Neutron star

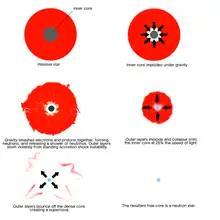
Simplified representation of the formation of neutron stars

Any main-sequence star with an initial mass of greater than (eight times the mass of the Sun) has the potential to become a neutron star. As the star evolves away from the main sequence, stellar nucleosynthesis produces an iron-rich core. When all nuclear fuel in the core has been exhausted, the core must be supported by degeneracy pressure alone. Further deposits of mass from shell burning cause the core to exceed the Chandrasekhar limit. Electron-degeneracy pressure is overcome, and the core collapses further, causing temperatures to rise to over (5 billion K). At these temperatures, photodisintegration (the breakdown of iron nuclei into alpha particles due to high-energy gamma rays) occurs. As the temperature of the core continues to rise, electrons and protons combine to form neutrons via electron capture, releasing a flood of neutrinos. When densities reach a nuclear density of , a combination of strong force repulsion and neutron degeneracy pressure halts the contraction. The contracting outer envelope of the star is halted and rapidly flung outwards by a flux of neutrinos produced in the creation of the neutrons, resulting in a supernova and leaving behind a neutron star. However, if the remnant has a mass greater than about , it instead becomes a black hole.